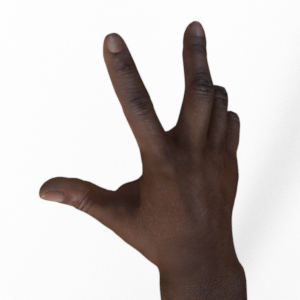
Label: scissors